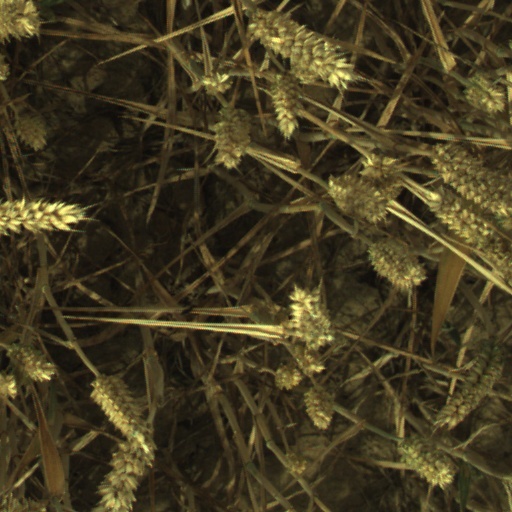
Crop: wheat